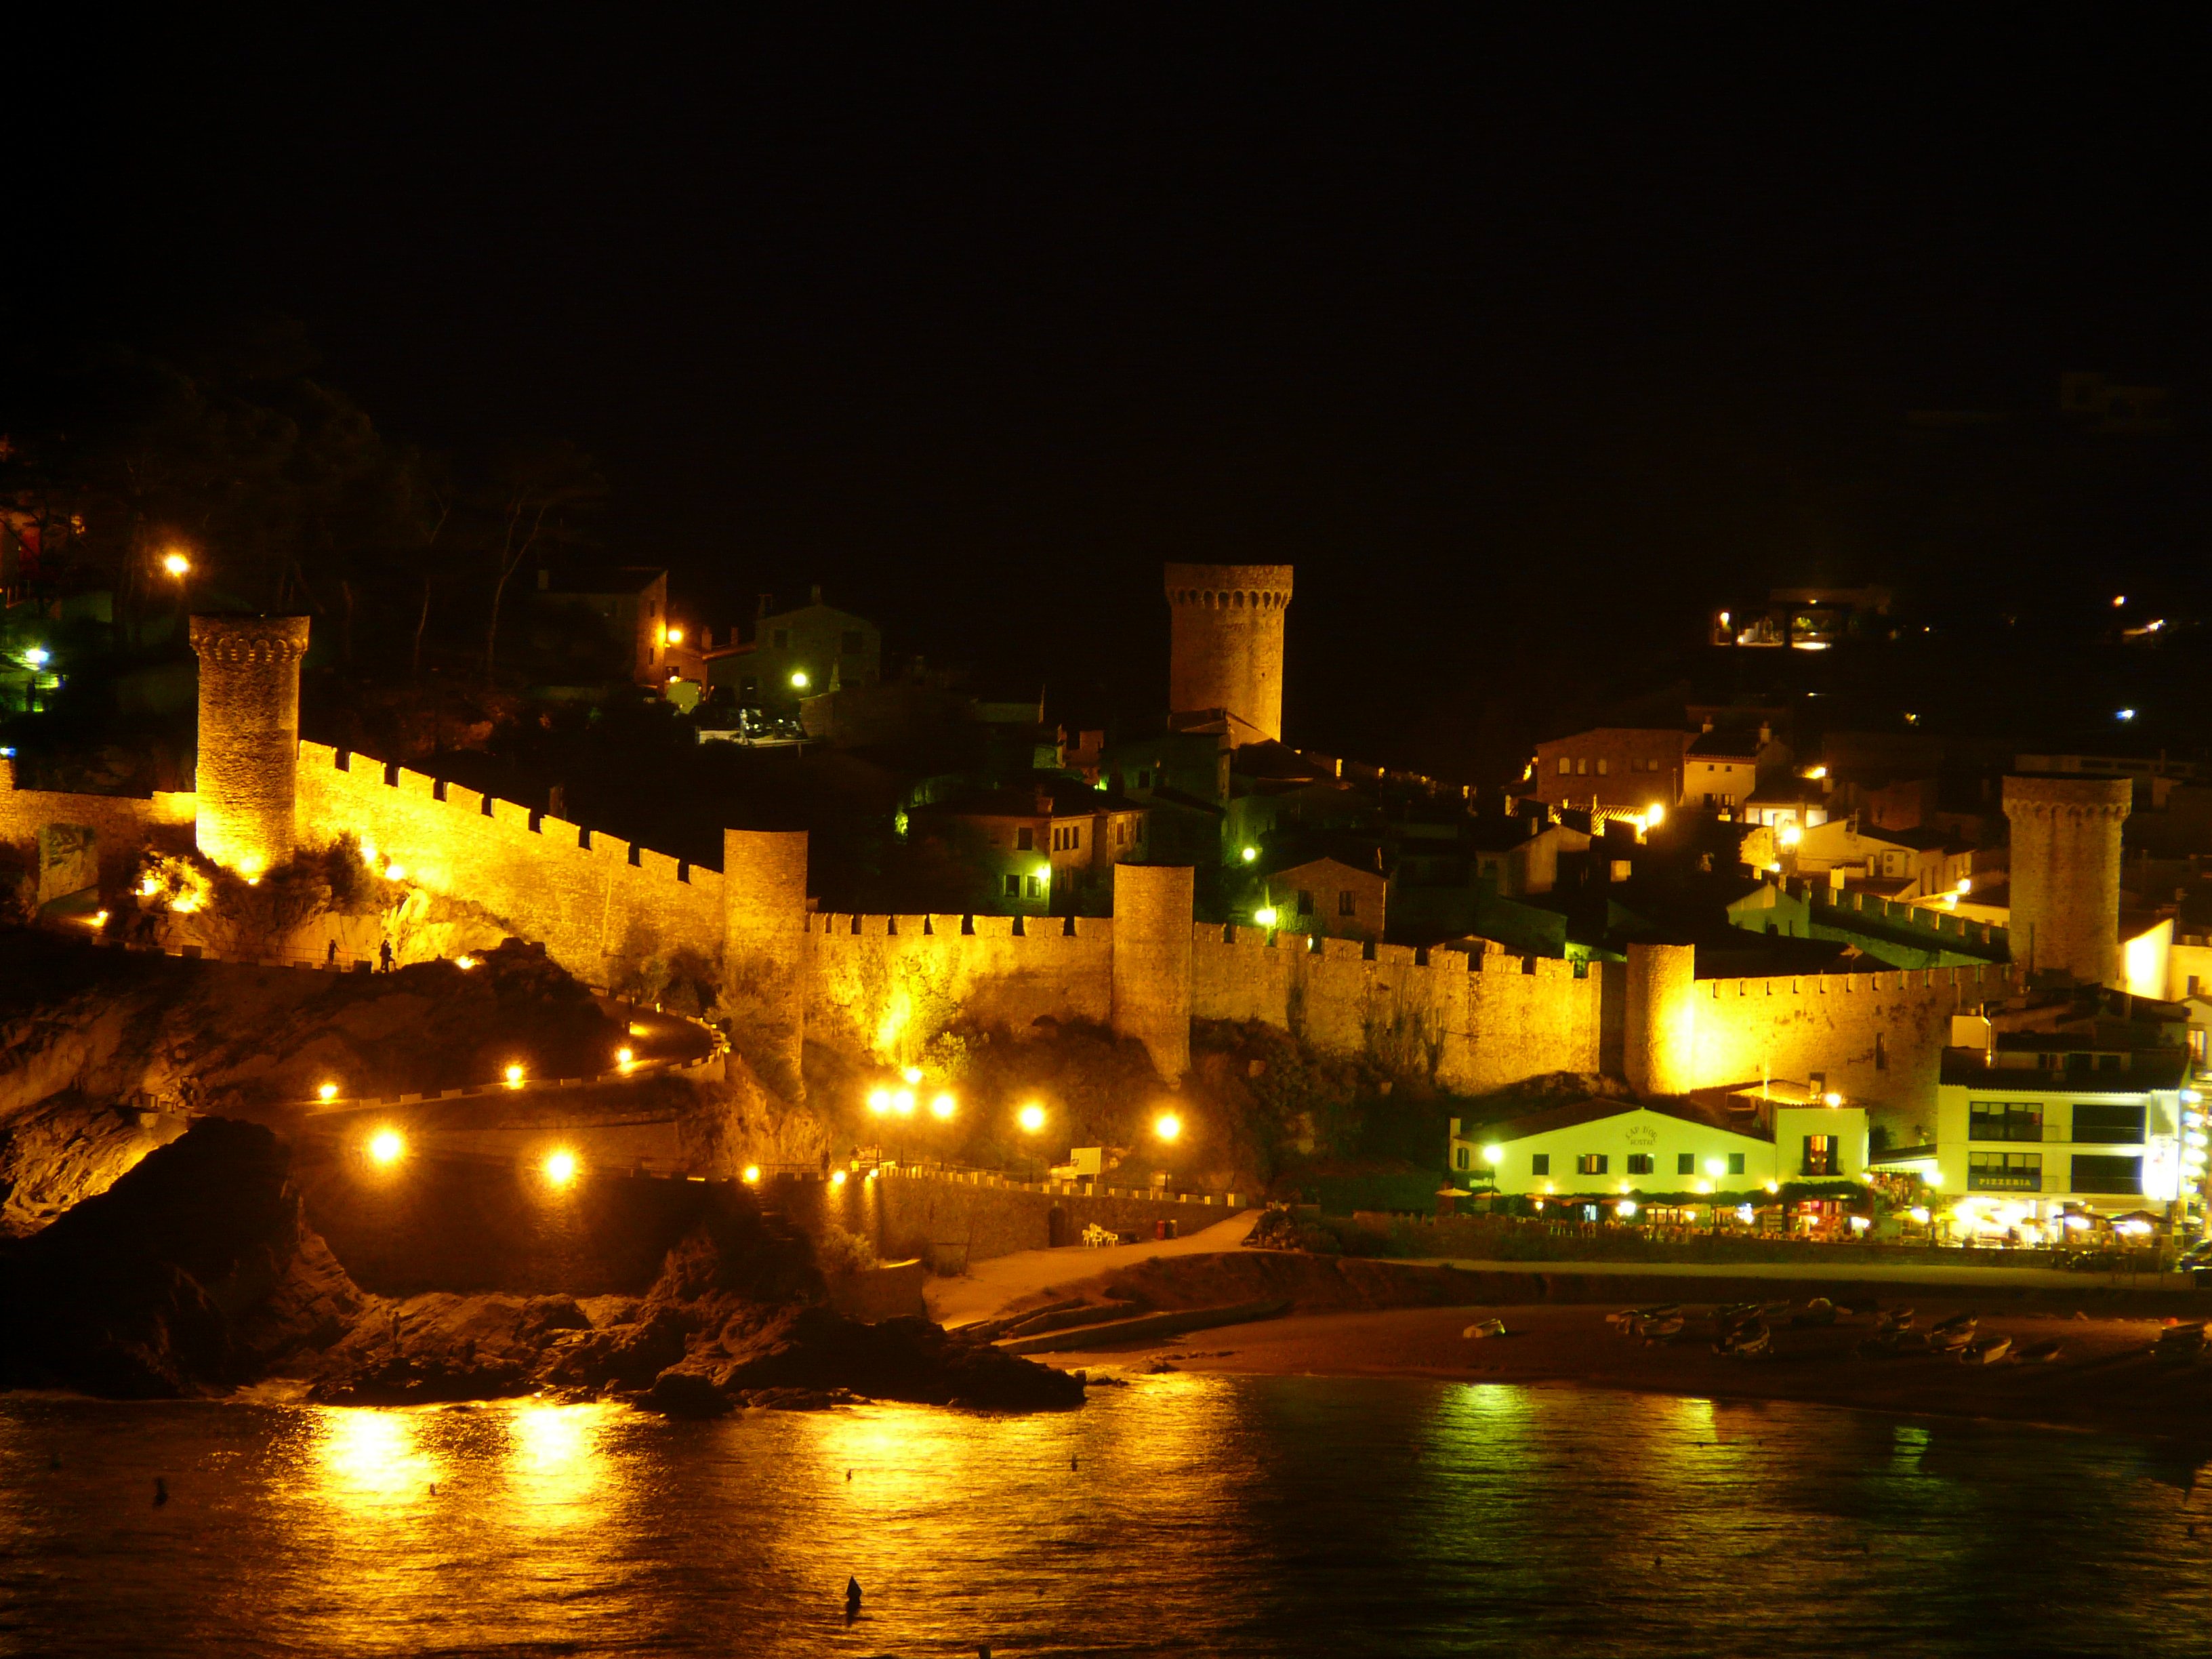
sea, light, bridge, night, river, cityscape, dusk, evening, reflection, tower, holiday, romantic, castle, tourism, waterway, spain, resort, night photograph, fishing village, tossa de mar